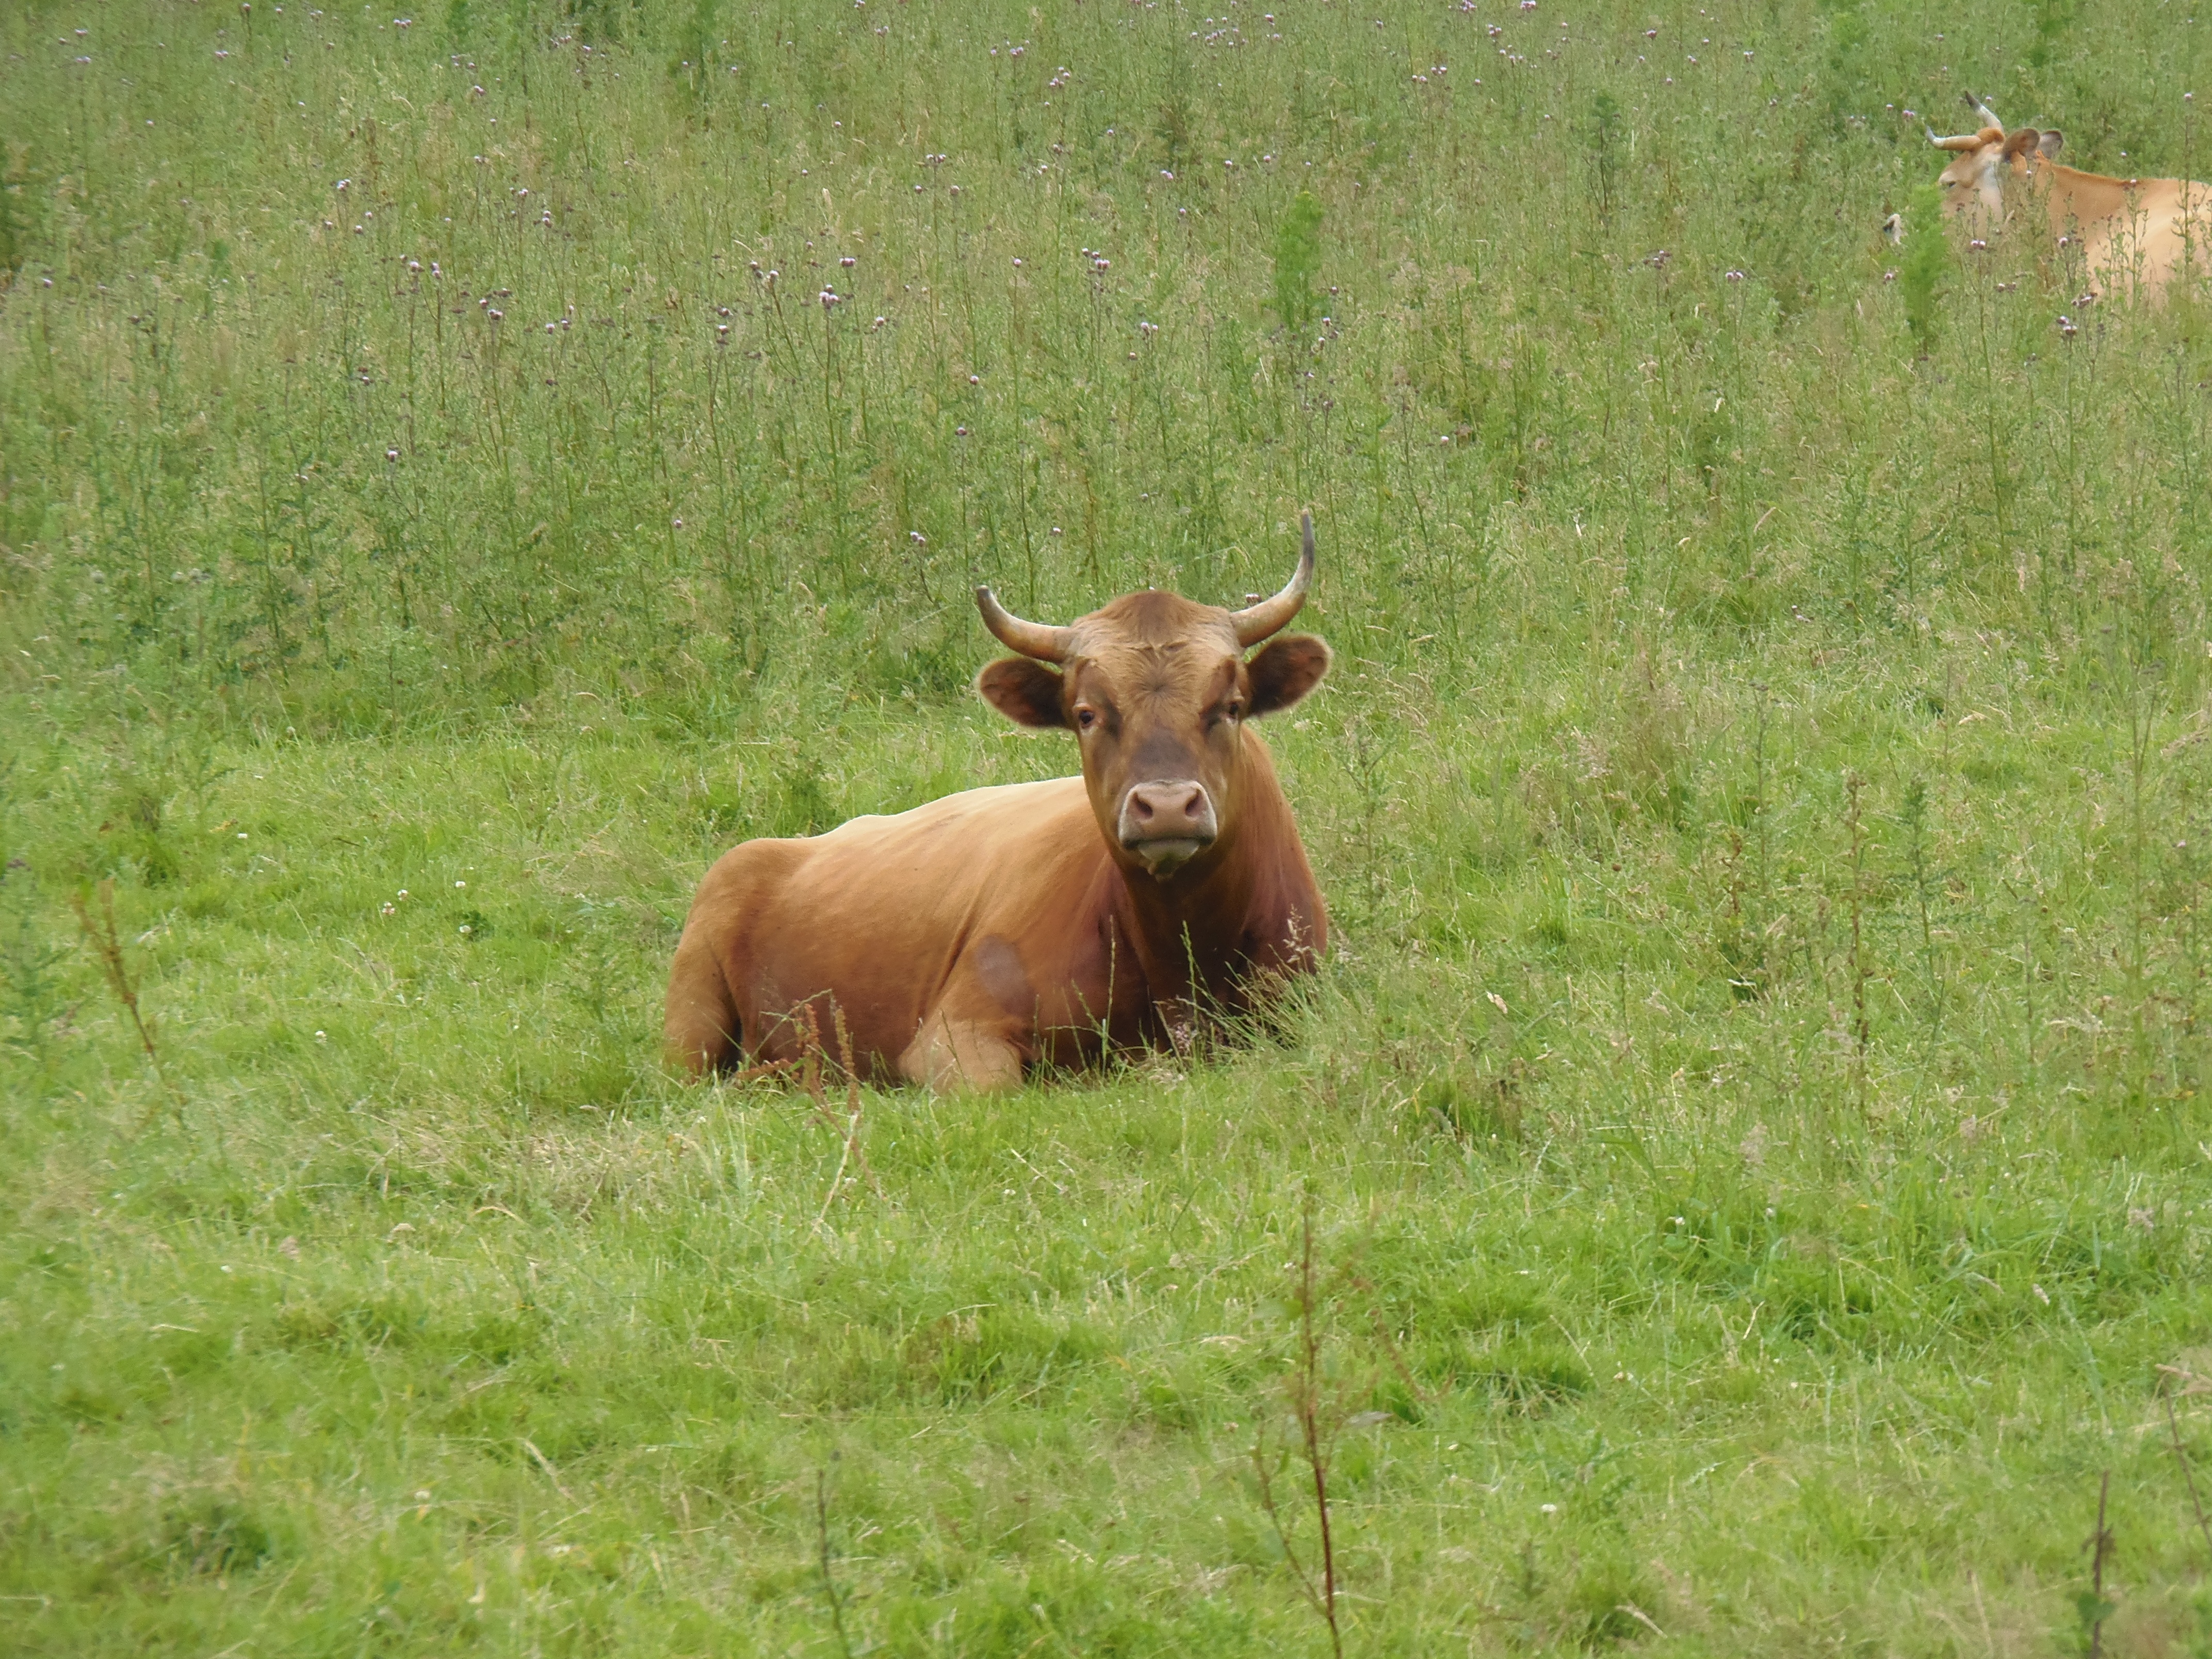
nature, grass, field, meadow, prairie, animal, france, wildlife, deer, green, pasture, grazing, mammal, fauna, plain, bull, grassland, safari, elk, white tailed deer, nature fields, cattle like mammal